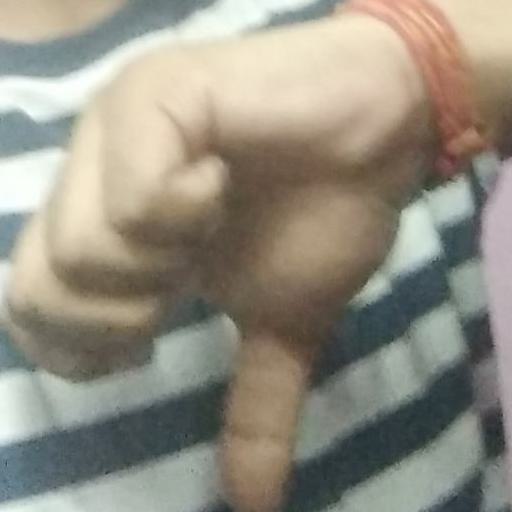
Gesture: dislike